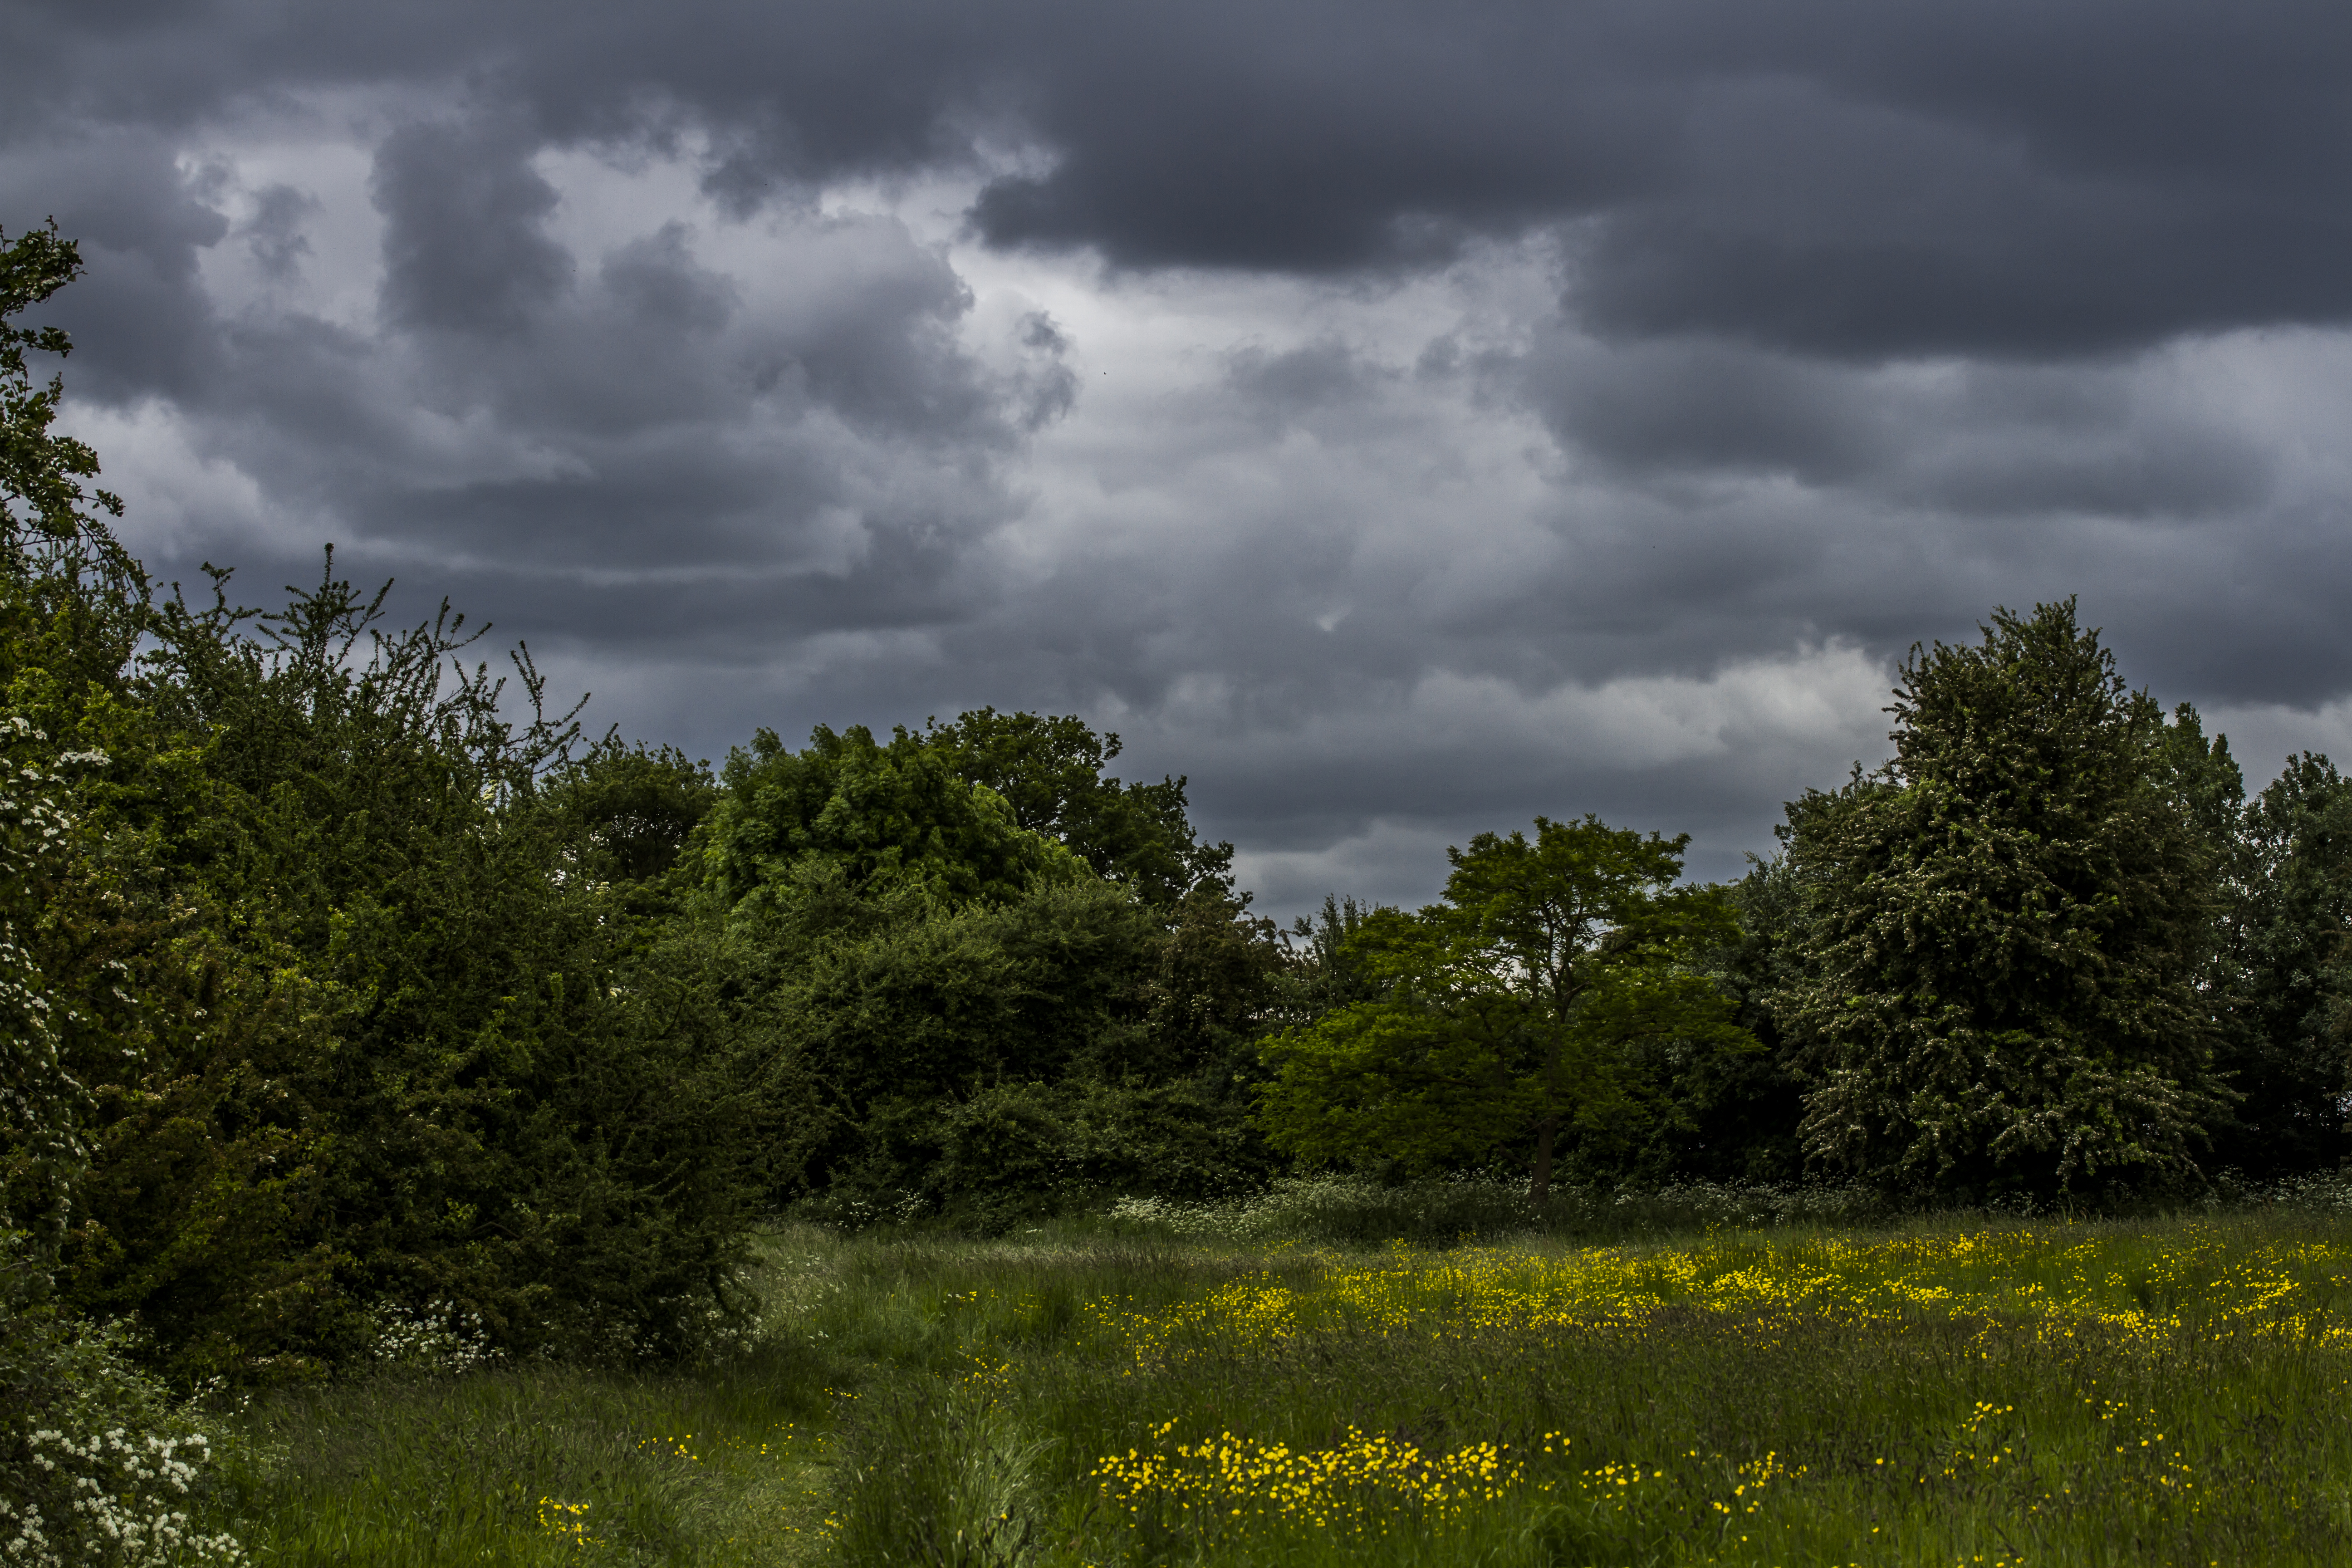
landscape, tree, nature, forest, grass, horizon, cloud, plant, sky, field, lawn, meadow, prairie, sunlight, morning, leaf, hill, flower, green, weather, plain, uk, grassland, habitat, ecosystem, peterborough, rural area, meteorological phenomenon, natural environment, atmospheric phenomenon, woody plant